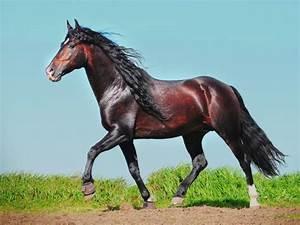
horse